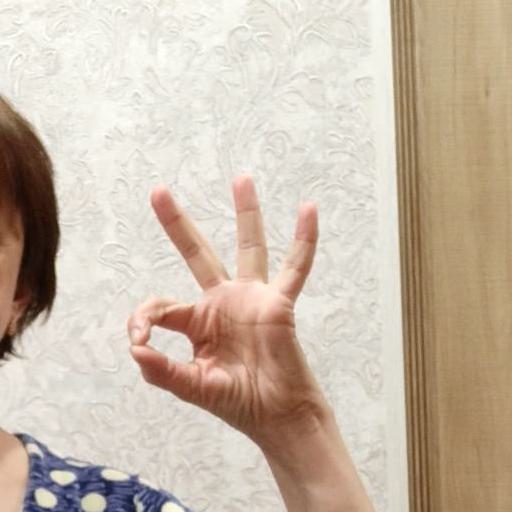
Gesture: ok